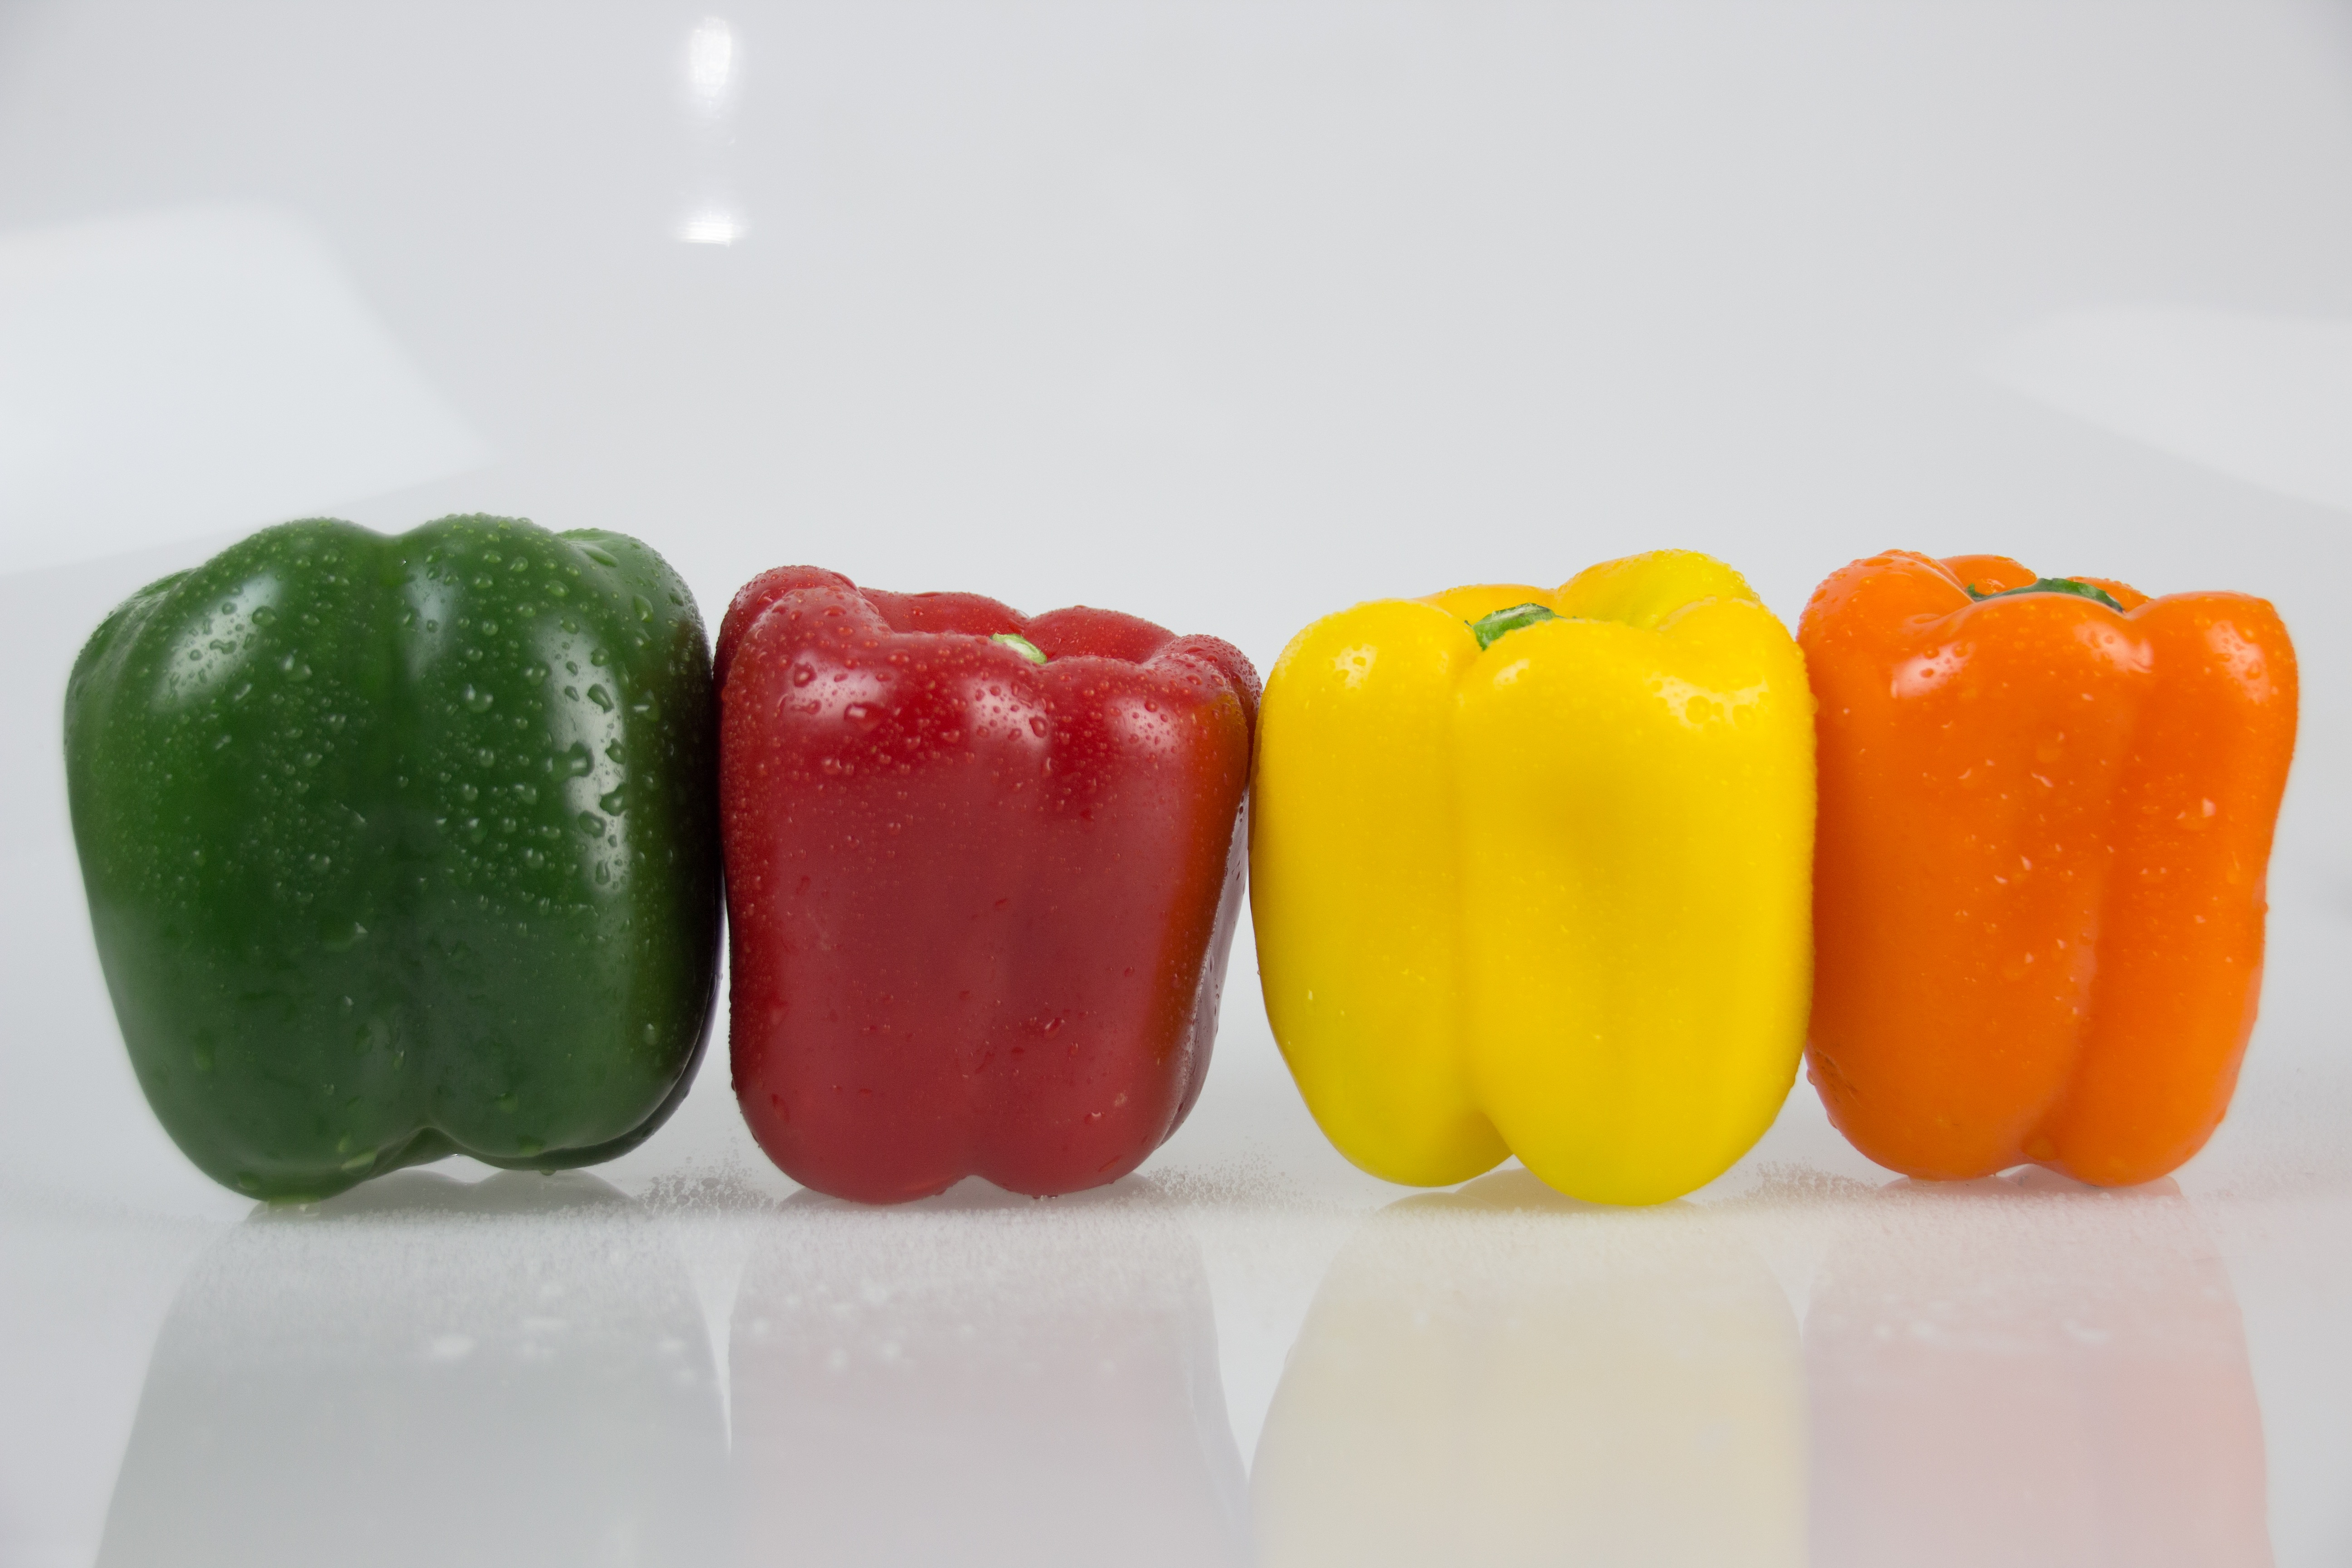
plant, restaurant, food, produce, vegetable, kitchen, vegetables, peppers, bell pepper, red pepper, vegetable garden, flowering plant, green chili, chili pepper, yellow pepper, land plant, gummi candy, peperoncini, bell peppers and chili peppers, pimiento, orange pepper